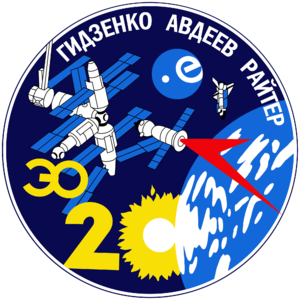
Yuri Gidzenko - Russie
Sergueï Vassilievitch Avdeïev, est un cosmonaute russe, né le 1ᵉʳ janvier 1956 à Tchapaïevsk, en RSFS de Russie.
Thomas Reiter, né à Francfort-sur-le-Main, Allemagne, le 23 mai 1958, est spationaute de l'Agence spatiale européenne.